Owl City

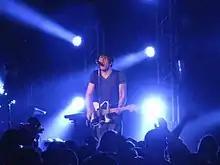
Owl City performing at the in Washington, D.C., in November 2011

"Alligator Sky" was released as the lead single from the album on March 22, 2011, featuring rapper Shawn Chrystopher. The music video for the song premiered on May 6. Young discussed the concept in a making-of video posted on Owl City's VEVO account, "The concept is basically about these two guys who are leaving Earth. Rather than it being this very dark post-apocalyptic vibe, it's very optimistic, and so it's like people are excited to leave earth." The song peaked at number five on the Bubbling Under Hot 100 chart. The song, "Galaxies" was released as the second single from the album on April 19, 2011. Young stated that the song is about the Space Shuttle "Challenger" disaster. It reached number 39 on the US Hot Christian Songs chart.